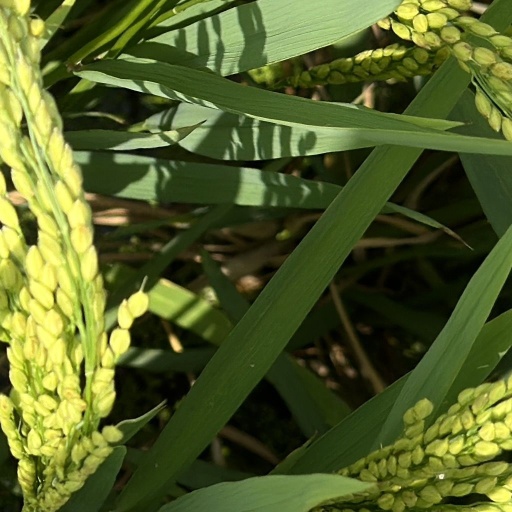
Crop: rice